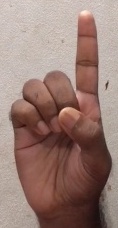
ASL sign: D